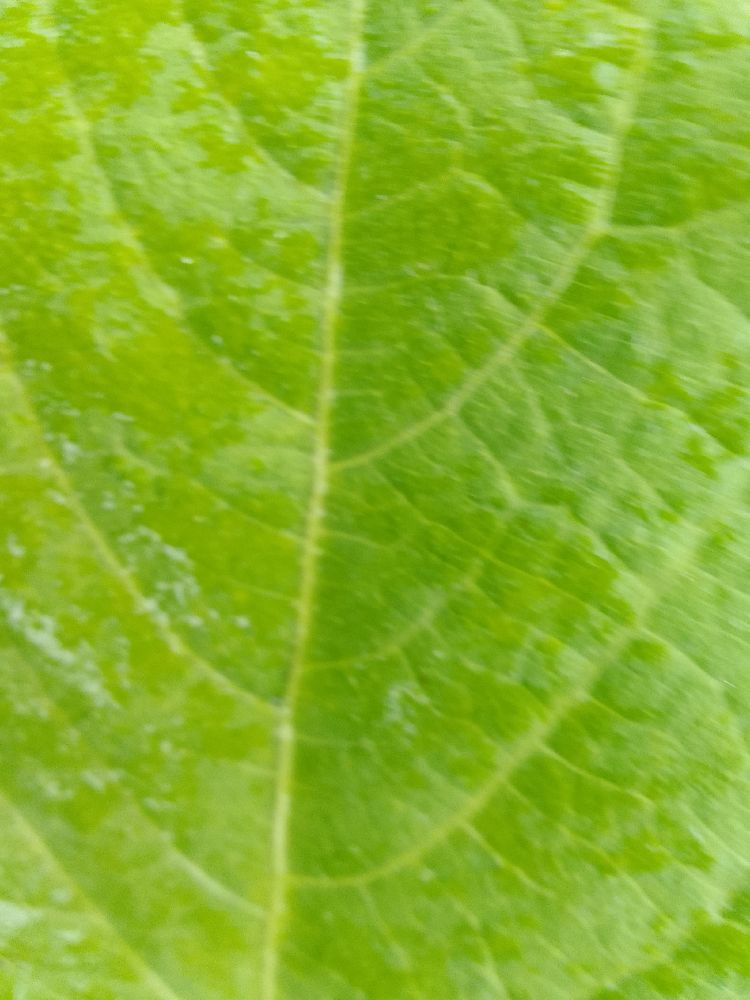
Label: healthy